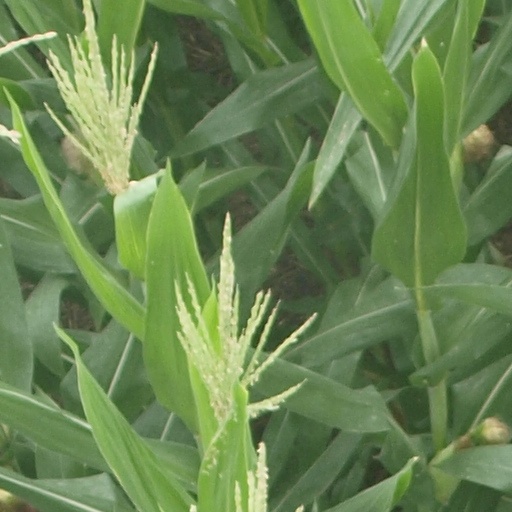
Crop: maize; corn